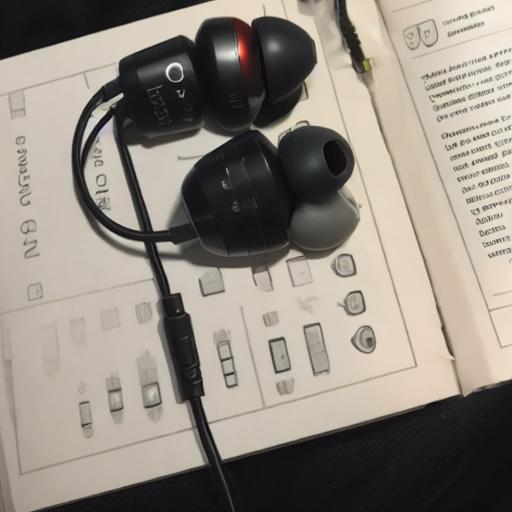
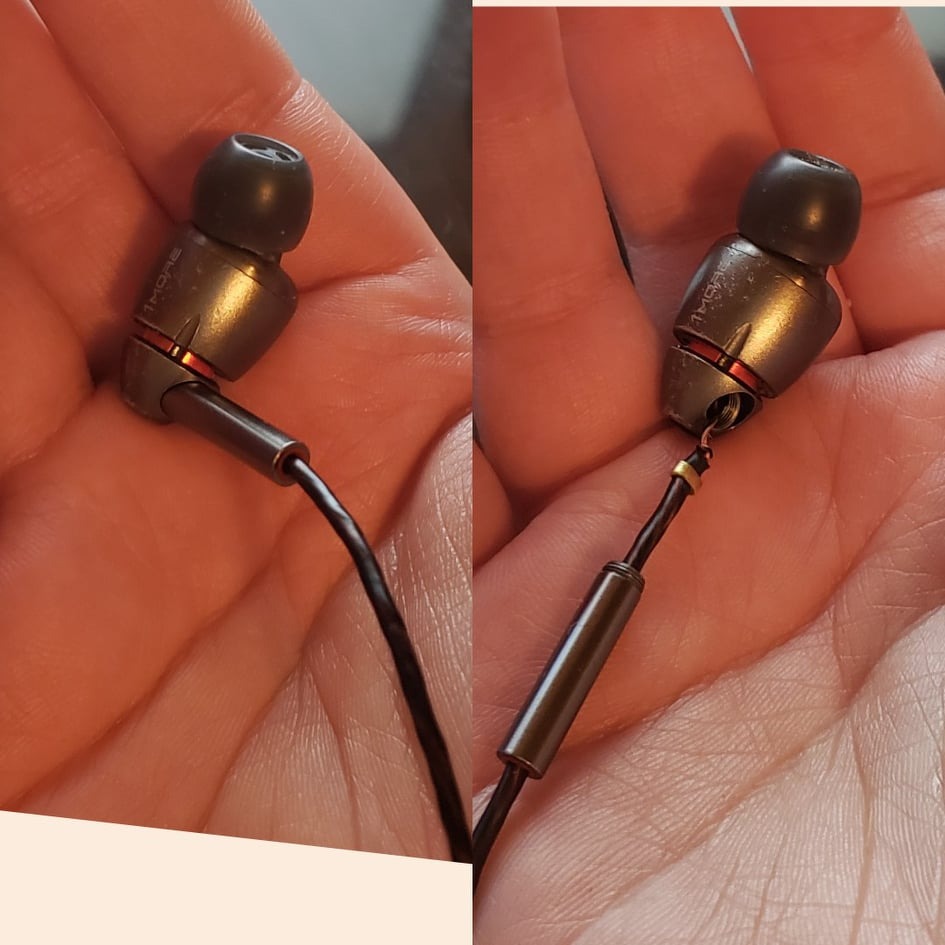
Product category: headphones
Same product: no